Jettatore (1938 film)

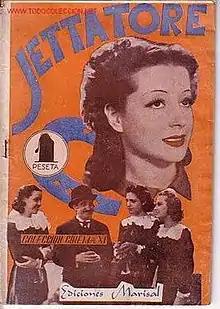

Jettatore is a Argentine musical drama film directed by Luis Bayon Herrera during the Golden Age of Argentine cinema. The film premiered in Buenos Aires on August 10, 1938 and starred Tito Lusiardo and Pedro Quartucci. It is a tango musical and is based on a play by Gregorio de Laferrere. The cinematography and editing of the film were performed by Francisco Múgica, who also served as a technical advisor to the films.